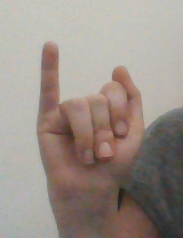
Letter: meem